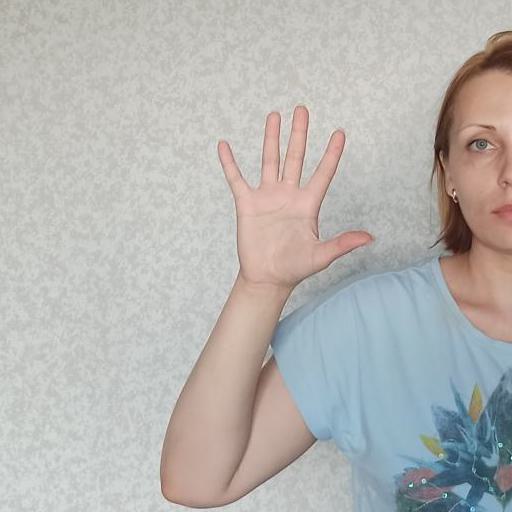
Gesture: palm